Johnny Marr

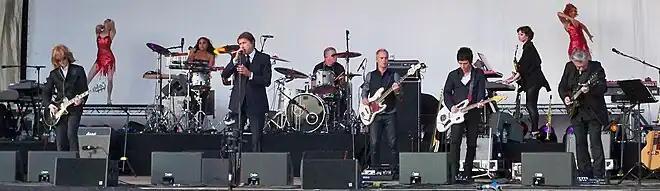
Marr (front row, fourth from right) performing with Bryan Ferry in 2012.

On 25 February 2013, Marr released his début solo album, "The Messenger", in the UK through Warner Bros. and on 26 February in the US through Sire. The album was preceded by the single "Upstarts", released in the UK on 18 February 2013. Marr recorded music for the film "The Amazing Spider-Man 2" with Hans Zimmer, Pharrell Williams, Michael Einziger and David A. Stewart.